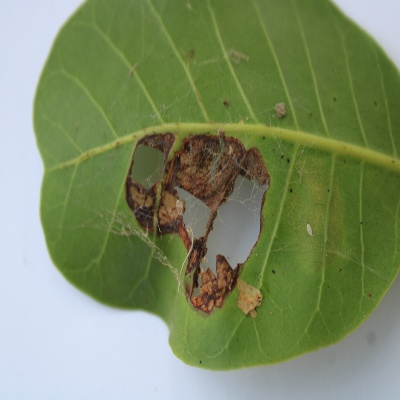
Crop: Cashew
Condition: leaf miner